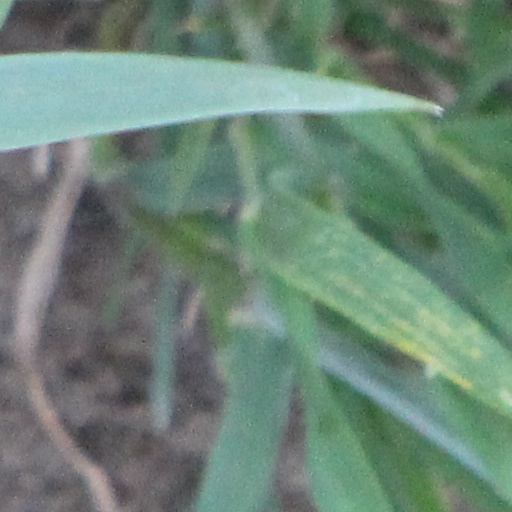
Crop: wheat